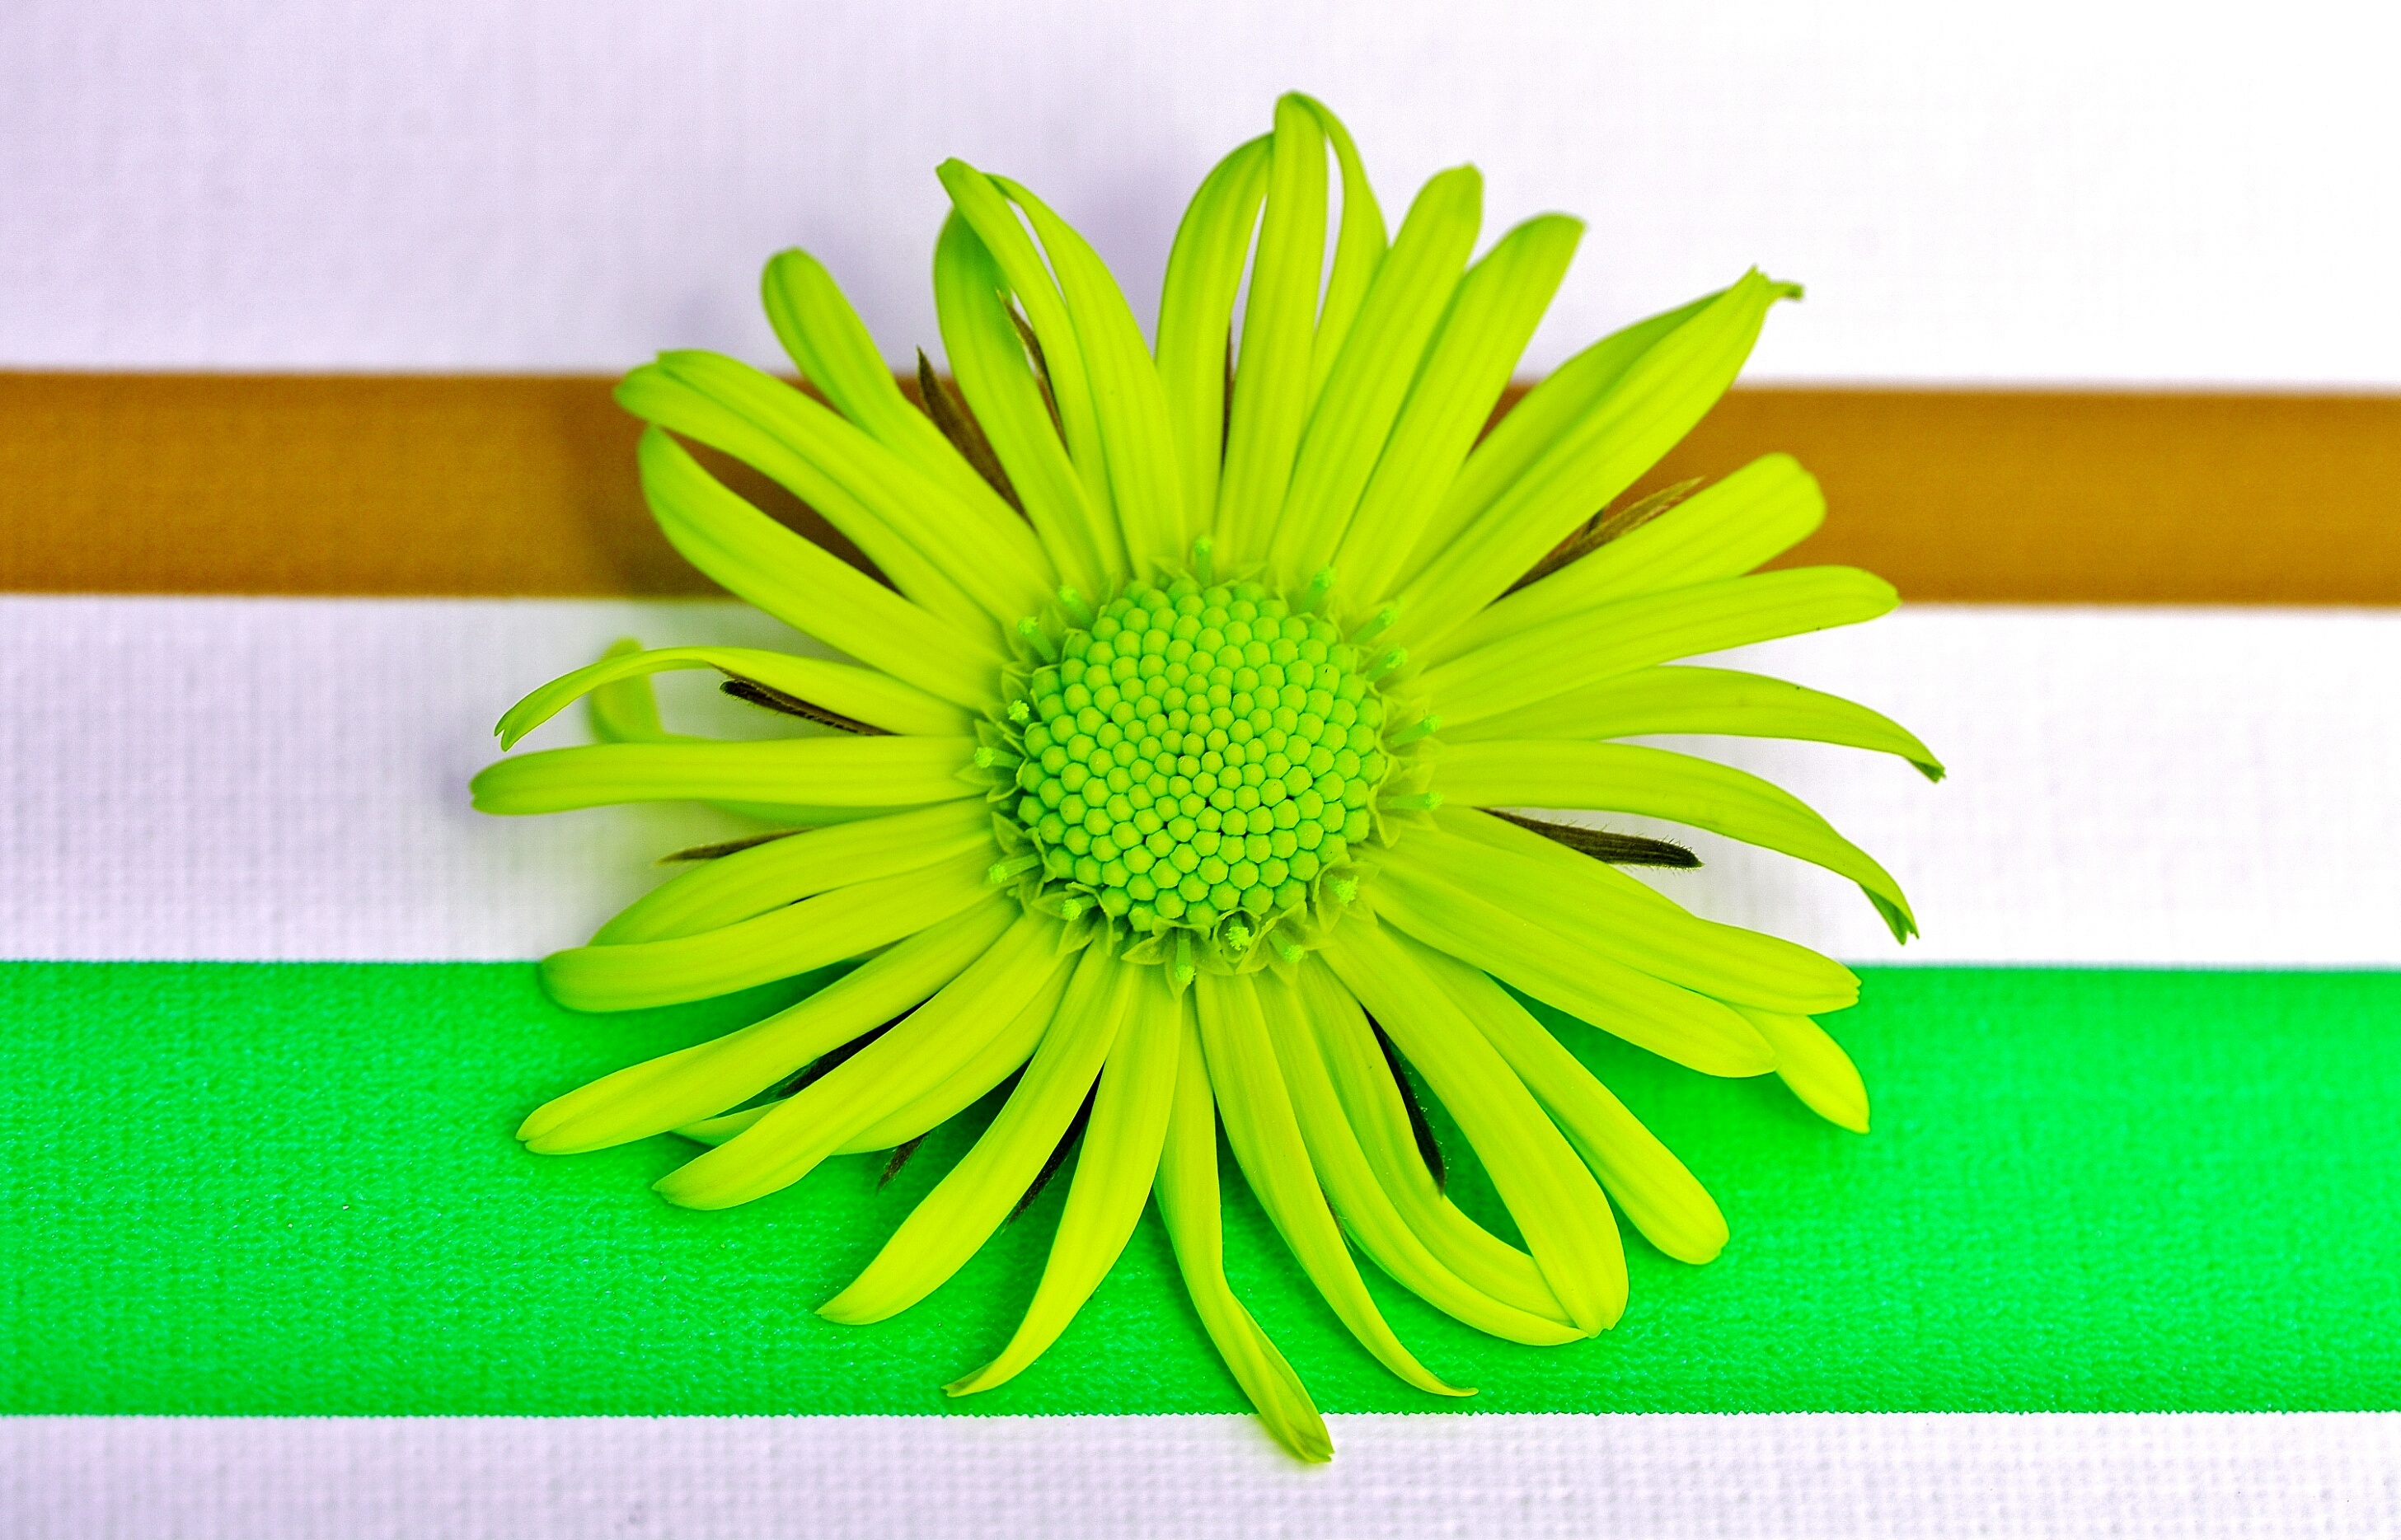
plant, leaf, flower, petal, spring, green, produce, yellow, close, sunflower, pointed flower, beautiful, gerbera, floristry, flowering plant, daisy family, flower bouquet, cut flowers, floral design, land plant, flower arranging